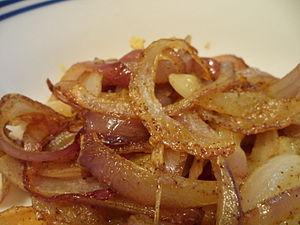
L'oignon frit est une garniture et un encas préparé à partir d'oignons frits. On peut aussi se servir d'échalotes ou d'ail. Il existe deux méthodes de préparation conduisant à deux résultats différents.